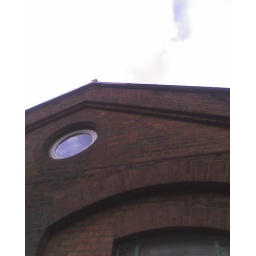
clouds in the circular window